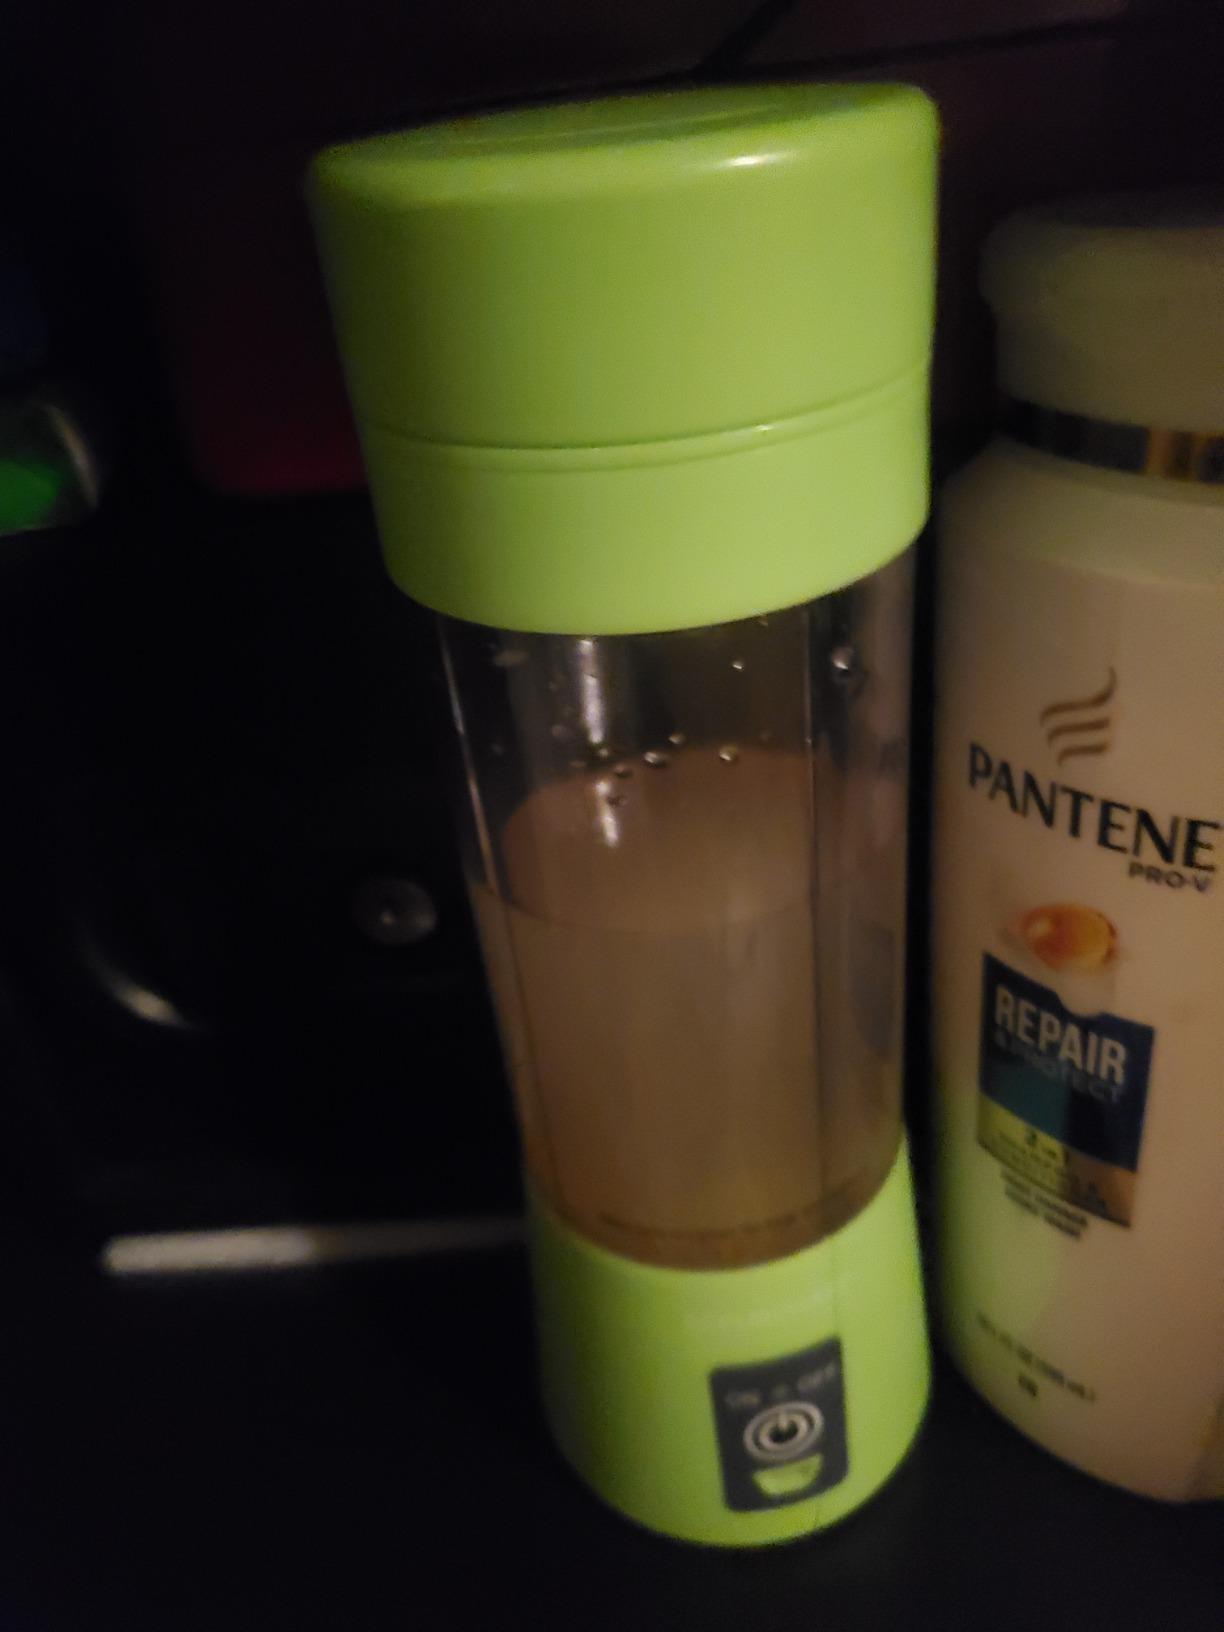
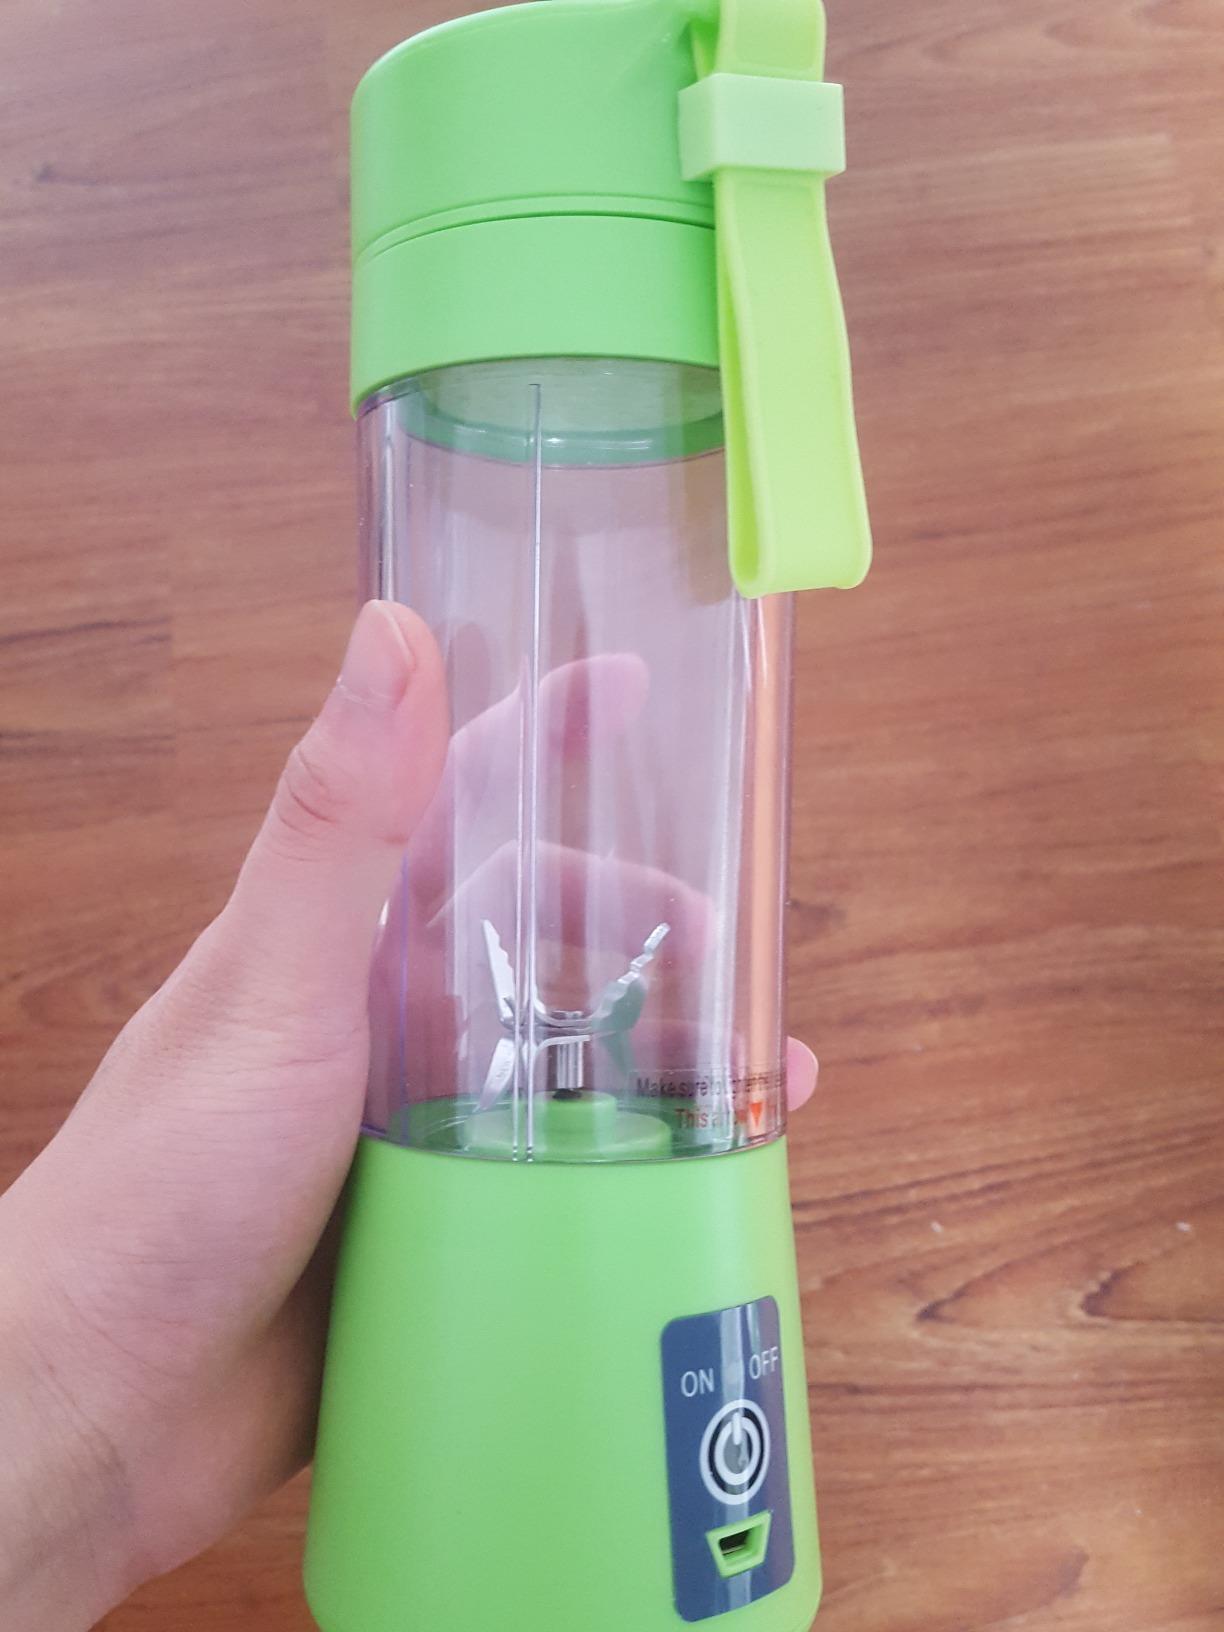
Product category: items_blender
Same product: yes